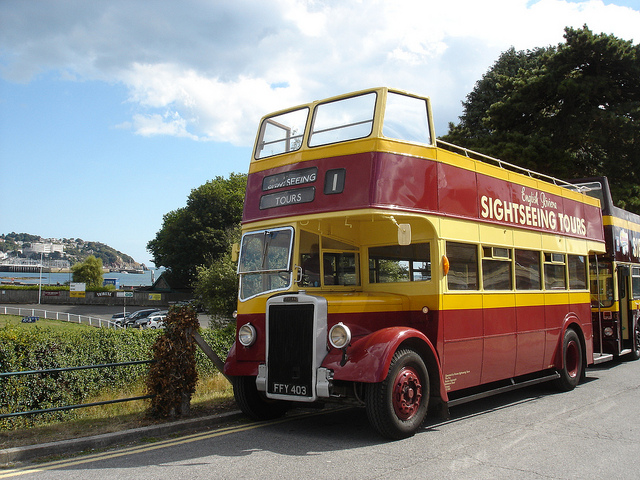
A yellow and red double decker bus with the top removed.

Red and yellow sightseeing tour bus parked at curbside.

a double deckered bus driving on a city stree

Two open-roofed bus for sightseeing tours stops on the road

a double decker bus driving down the street with a metal railing.